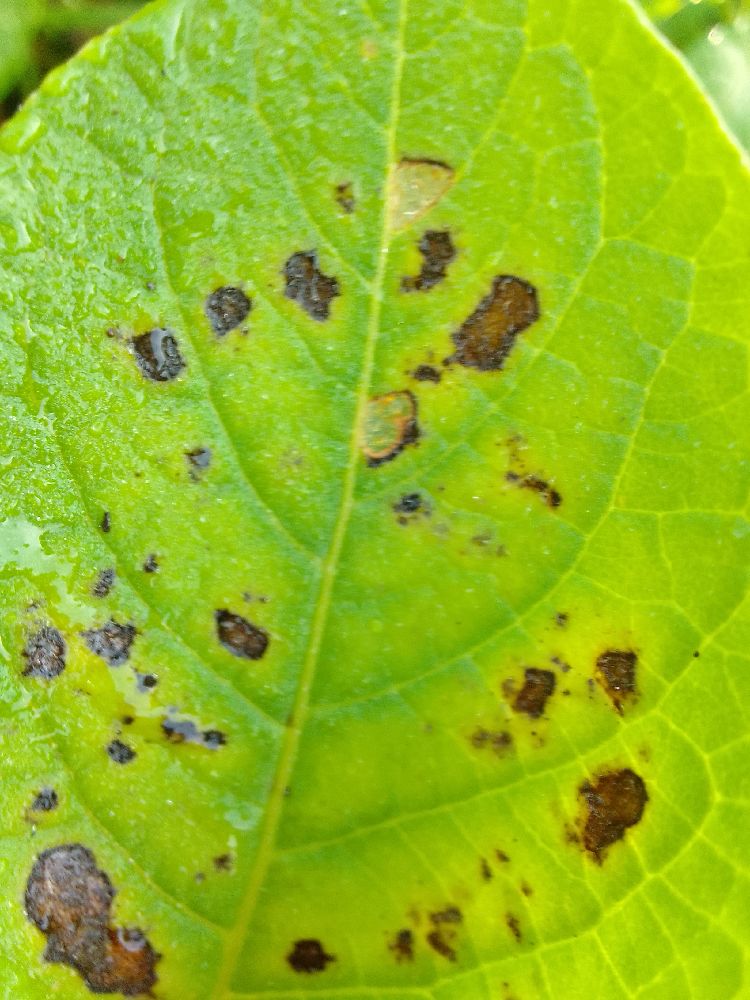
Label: Early blight